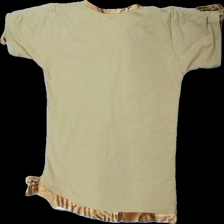
View: back
Type: T-shirt
Category: Ladies
Brand: Not in the list
Colors: Beige, Orange, White, Black, Brown
Material: 100% polyester
Pattern: Animal print
Cut: C-collar
Season: All
Damage: nopprigt
Damage location: top center
Damage 2: nopprigt
Damage 2 location: middle center
Damage 3: nopprigt
Damage 3 location: middle center
Price range: <50
Recommended usage: Export
Description: t-shirt med tryck
Comment: urtvättad